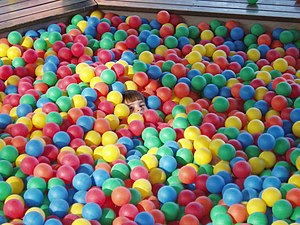
Brændesgårdshaven
Kuglebad i Brændesgårdshaven.
Brændesgårdshaven er en bornholmsk forlystelsespark vest for Svaneke på Bornholm